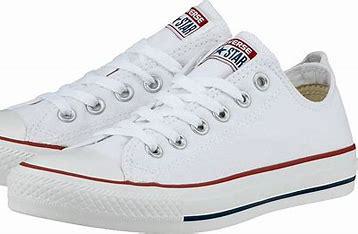
Brand: Converse
Model: Chuck Taylor All Star Ox